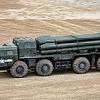
Label: Self Propelled Artillery